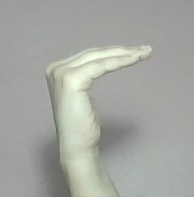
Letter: haa